Sherlock Holmes (2009 film)

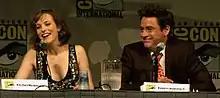
McAdams and Downey at a panel to promote the film at the 2009 San Diego Comic-Con

Andrew Jack provided the voice of Professor Moriarty, although director Guy Ritchie initially declined to identify him. Jared Harris, who played Moriarty in the sequel "", re-dubbed Jack's lines for later home media releases and television broadcasts of the film.